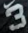
Number: 3